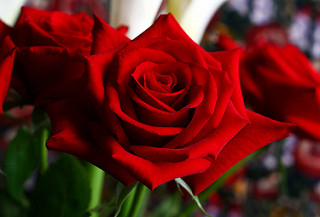
Flower: rose